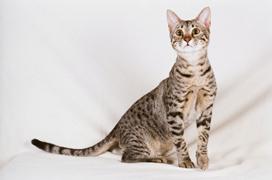
Breed: Egyptian Mau